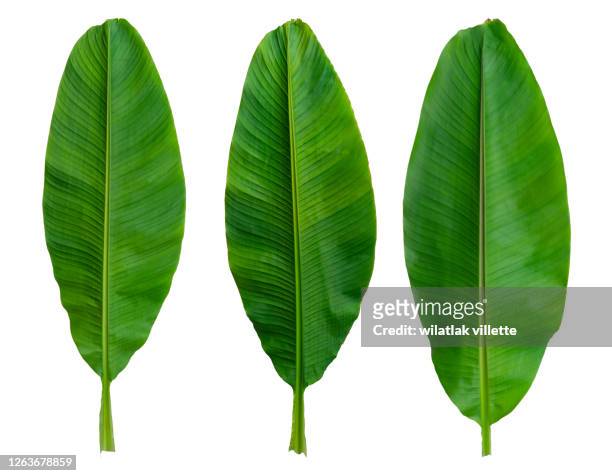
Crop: unknown
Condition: banana